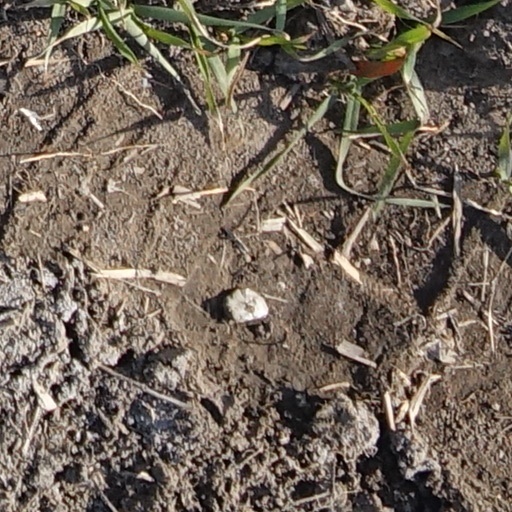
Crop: wheat